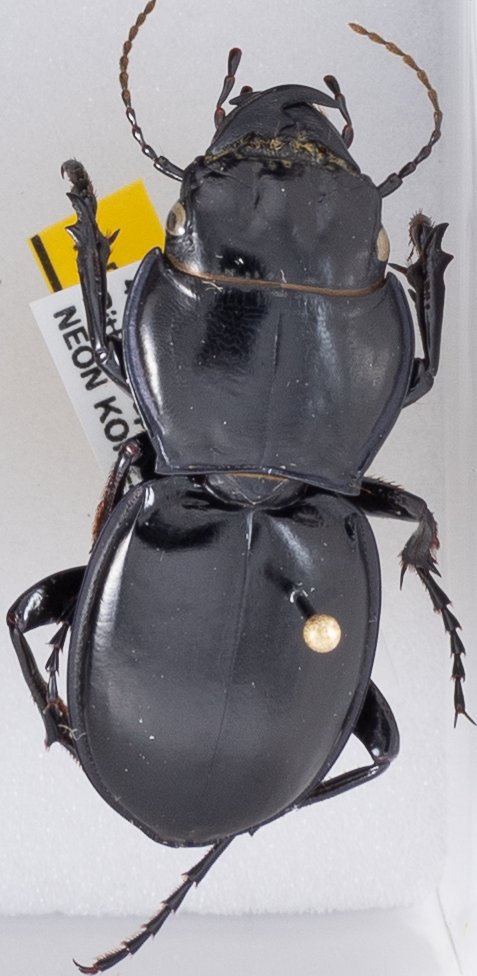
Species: Pasimachus californicus
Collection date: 2020-07-13
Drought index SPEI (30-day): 0.24
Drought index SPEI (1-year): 0.71
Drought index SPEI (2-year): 2.09